Horses in art

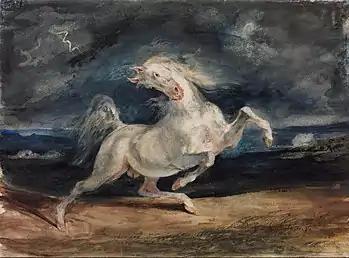
Eugène Delacroix, "Horse Frightened by Lightning", 1825–1829, watercolour, lead white on paper, 23.6 × 32 cm, Museum of Fine Arts, Budapest

George Stubbs, born in 1724, became so associated with his equestrian subjects that he was known as "the horse painter". A childhood interest in anatomy was applied to the horse. He spent eighteen months dissecting equine carcasses and had an engraver produce bookplates of his studies. These anatomical drawings aided later artists.